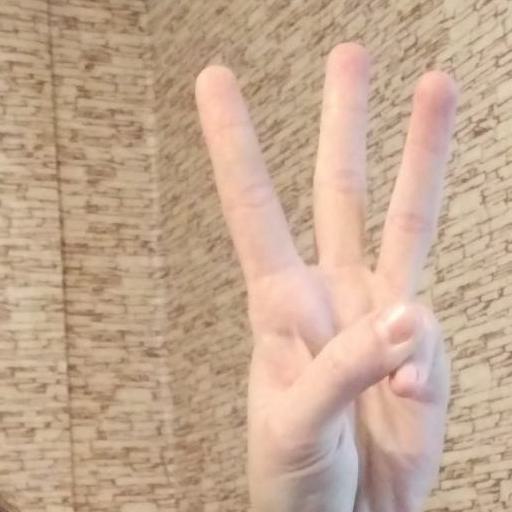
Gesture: three